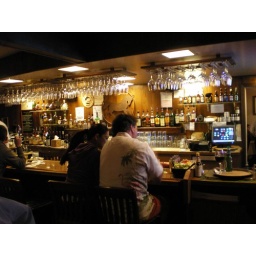
Sarah and I sat at the same seats at the bar as Miles and Jack in Sideways.